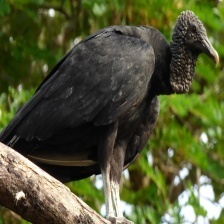
Species: BLACK VULTURE
Scientific name: CORAGYPS ATRATUS
ImageNet parent category: vulture